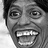
Emotion: happy